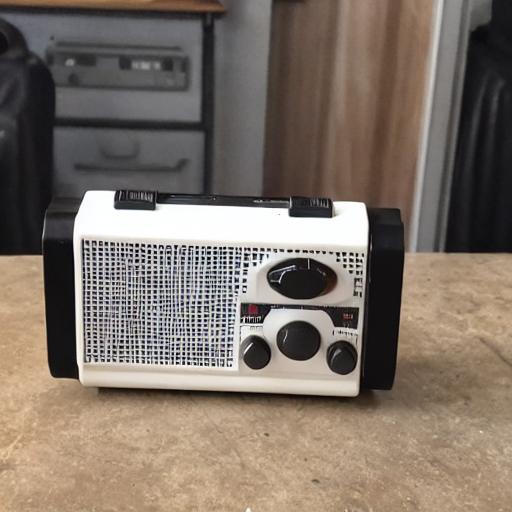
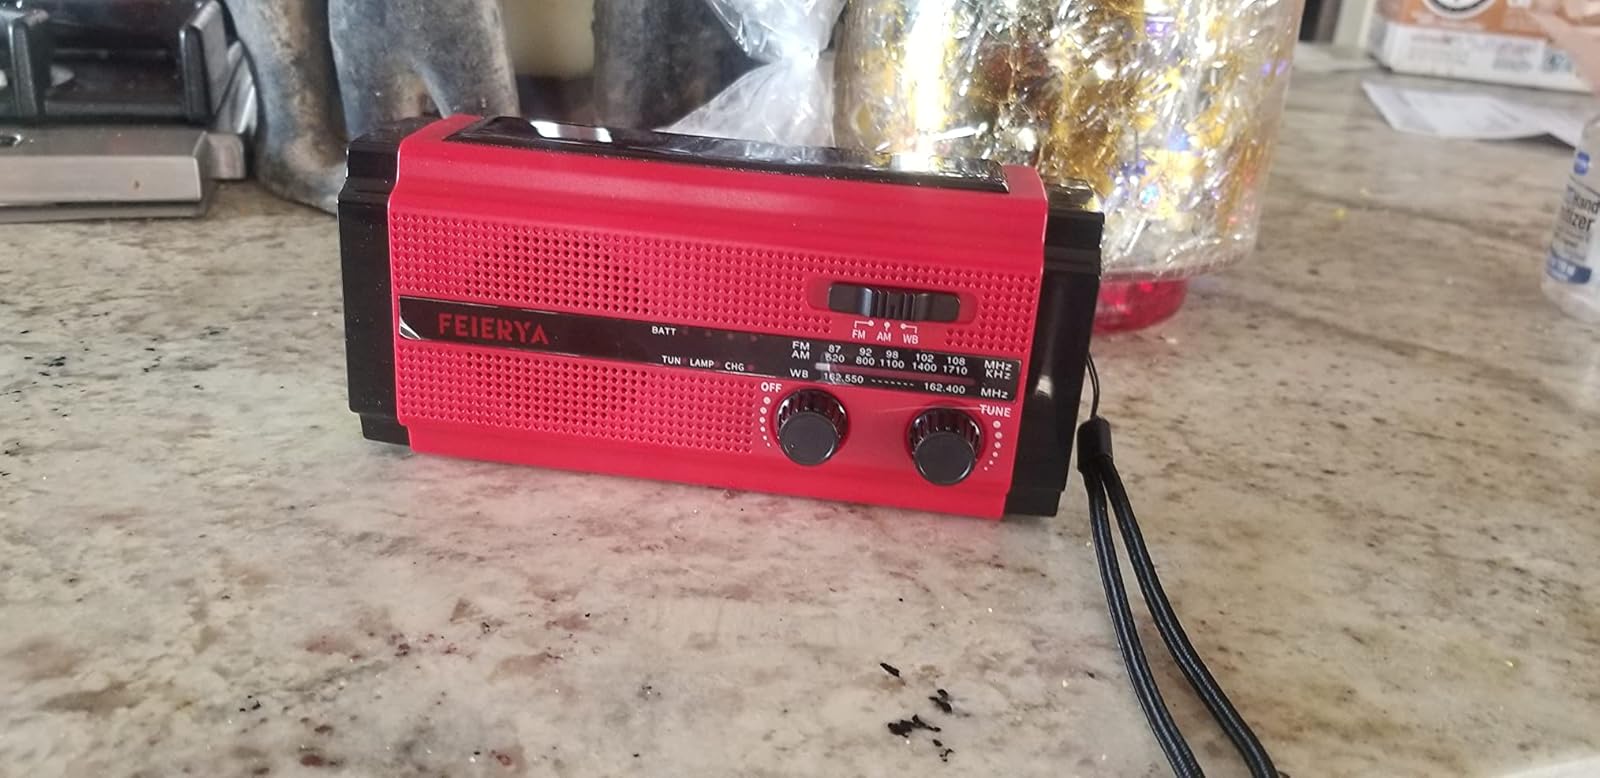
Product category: radio
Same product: no